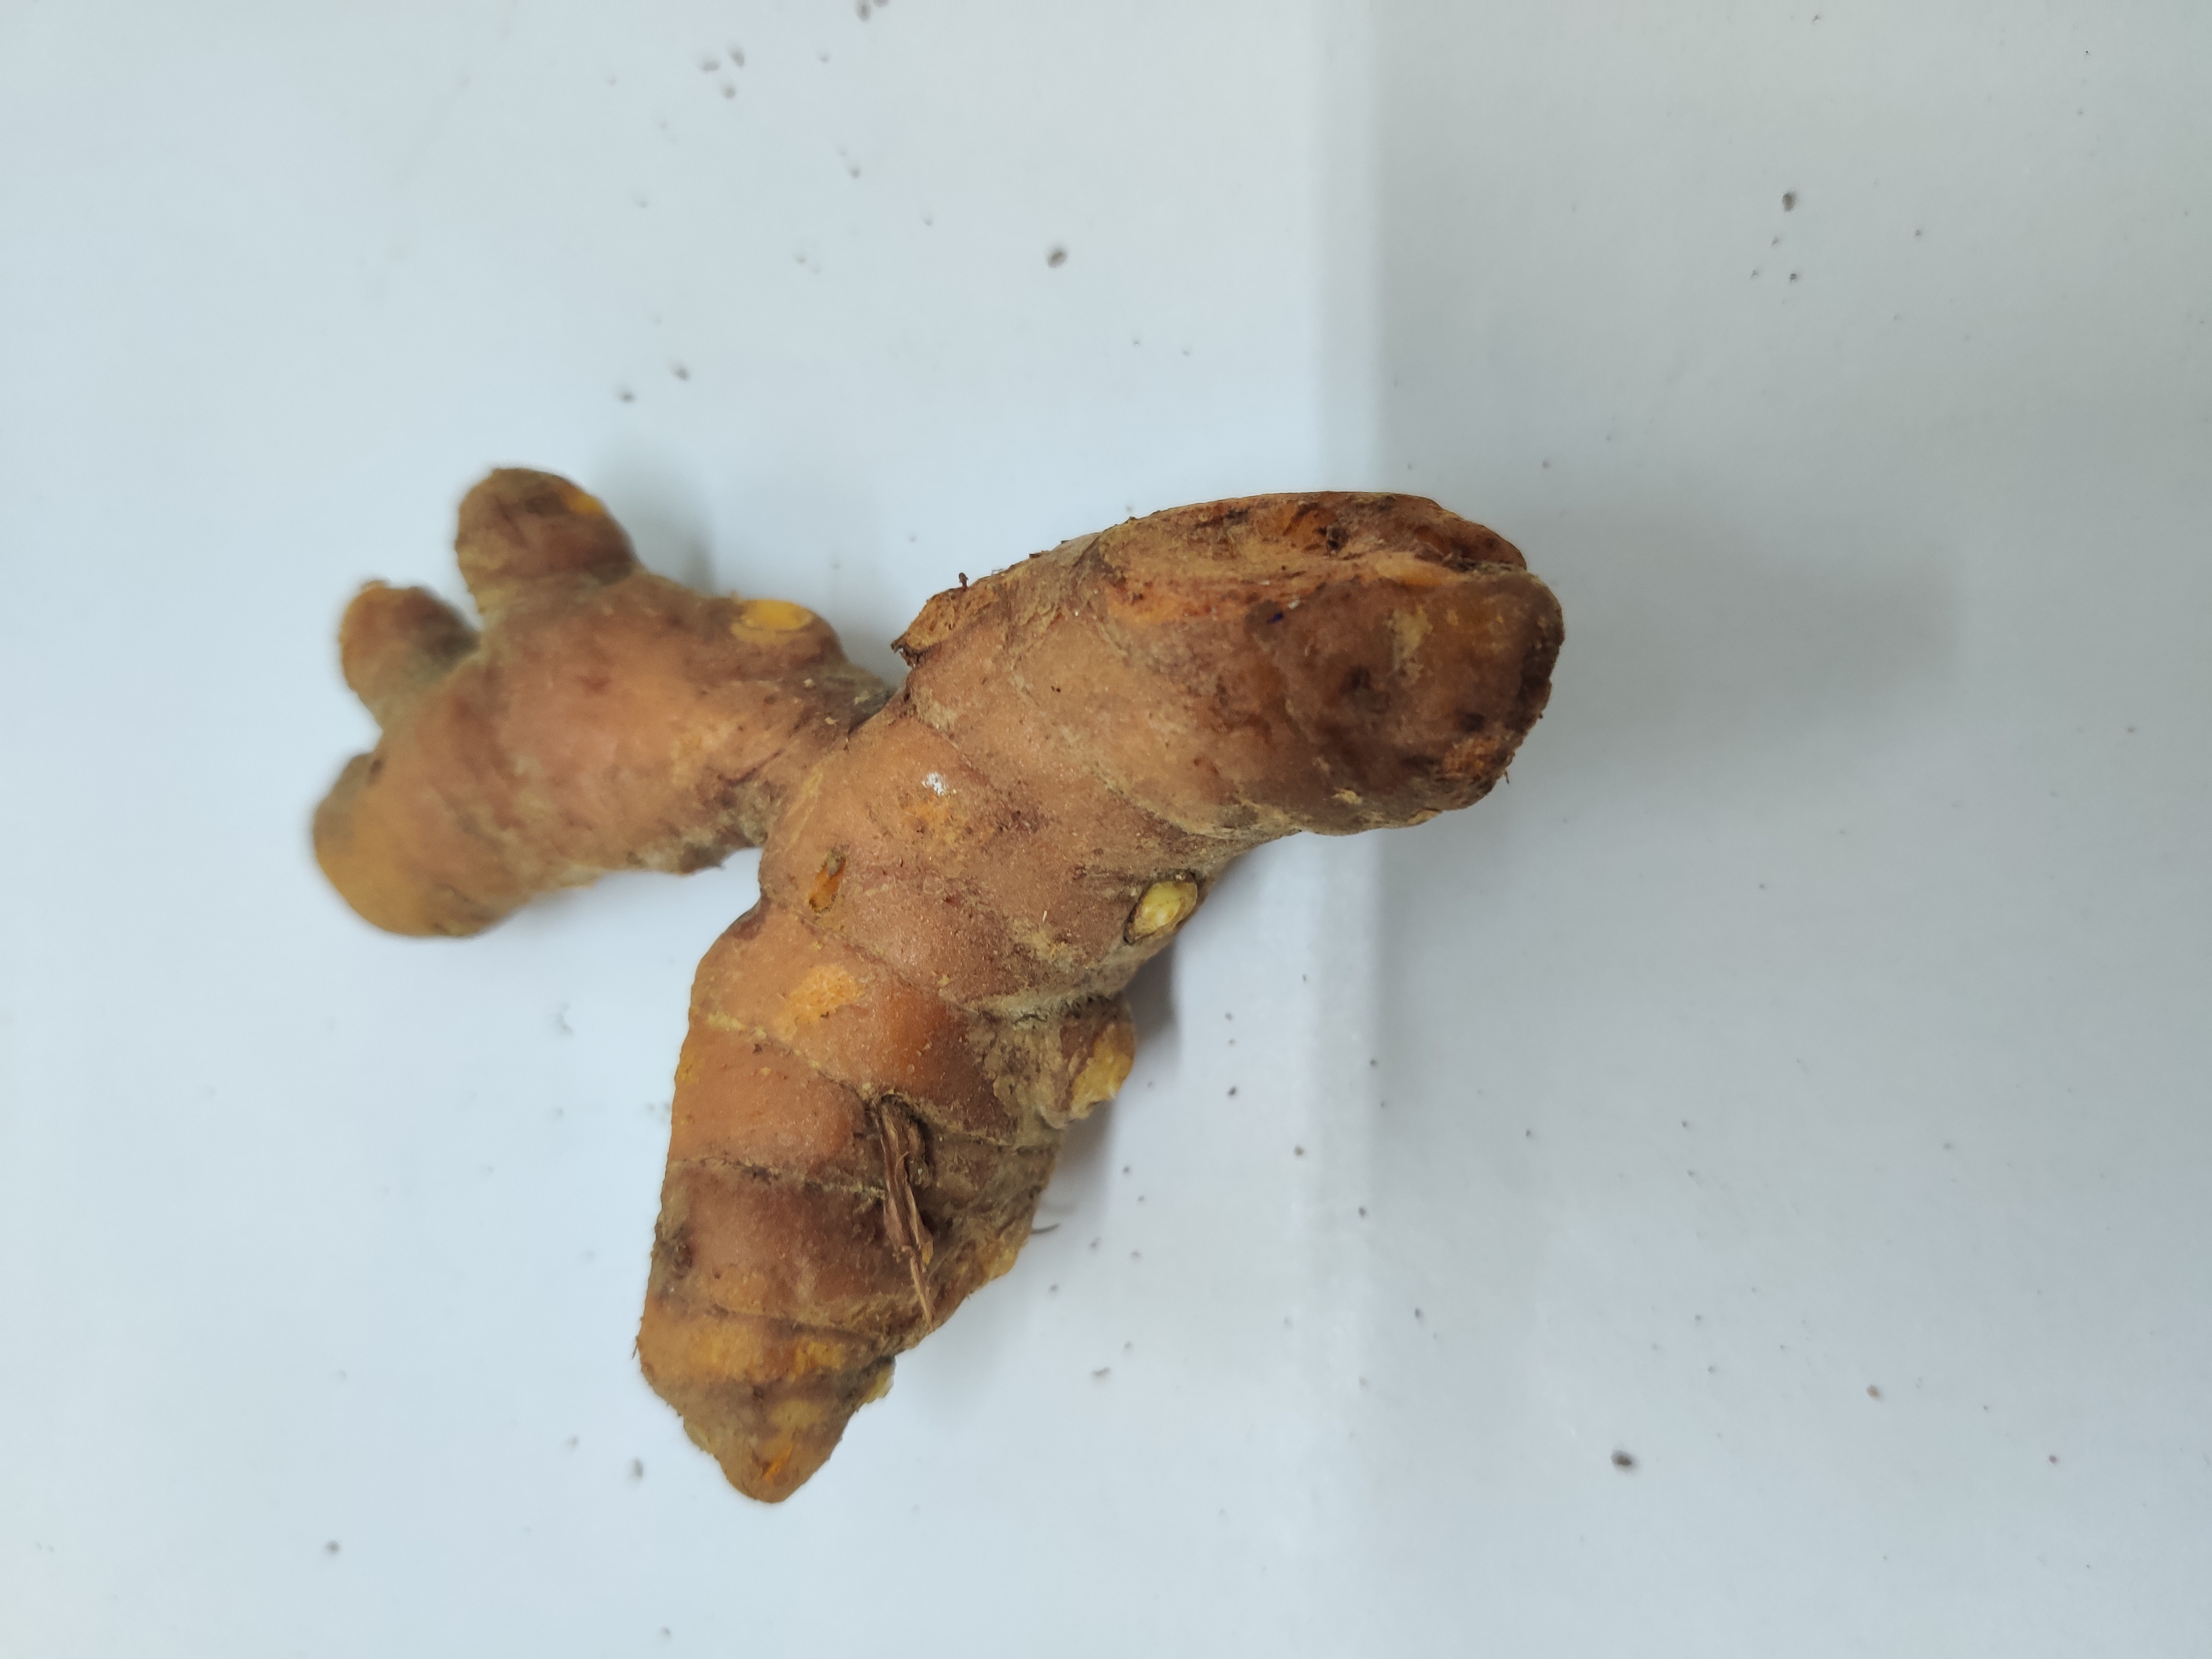
Crop: Turmeric
Condition: Fresh